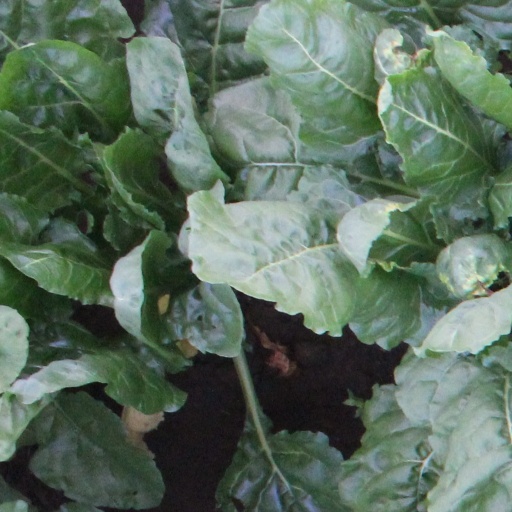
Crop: sugar beet